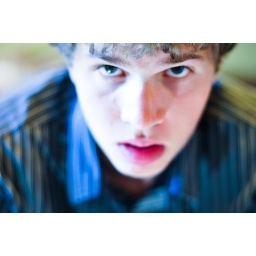
So far the desk lamp provides useful lighting adjustments but my sb-600 is in the mail and on it's way